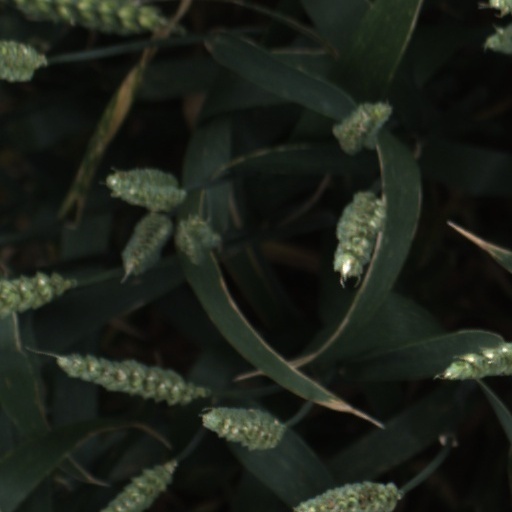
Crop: wheat